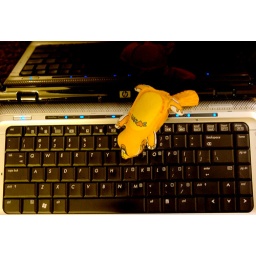
A cat toy on the keyboard of my laptop computer Friday, Sept. 21, 2007, at my apartment in Tuscola, Ill.